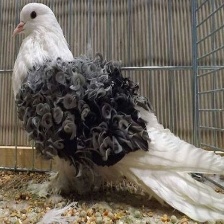
Species: FRILL BACK PIGEON
Scientific name: COLUMBA LIVIA DOMESTICA